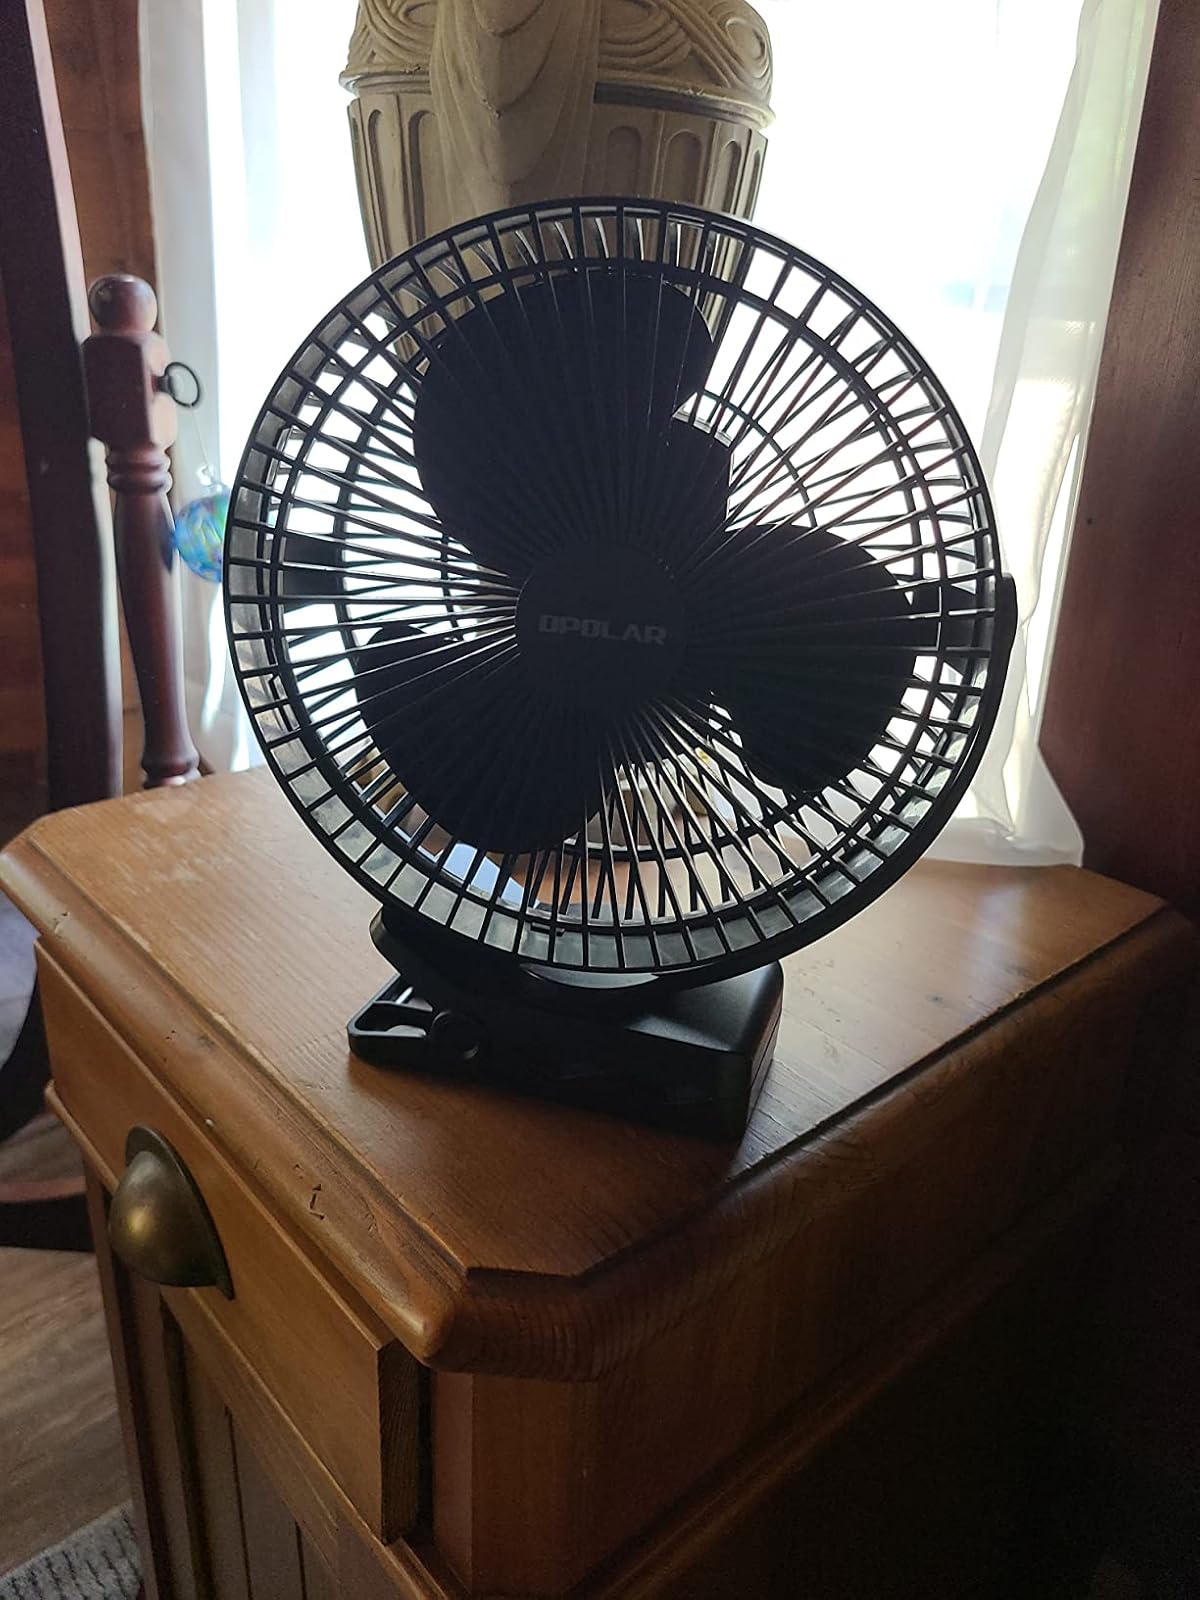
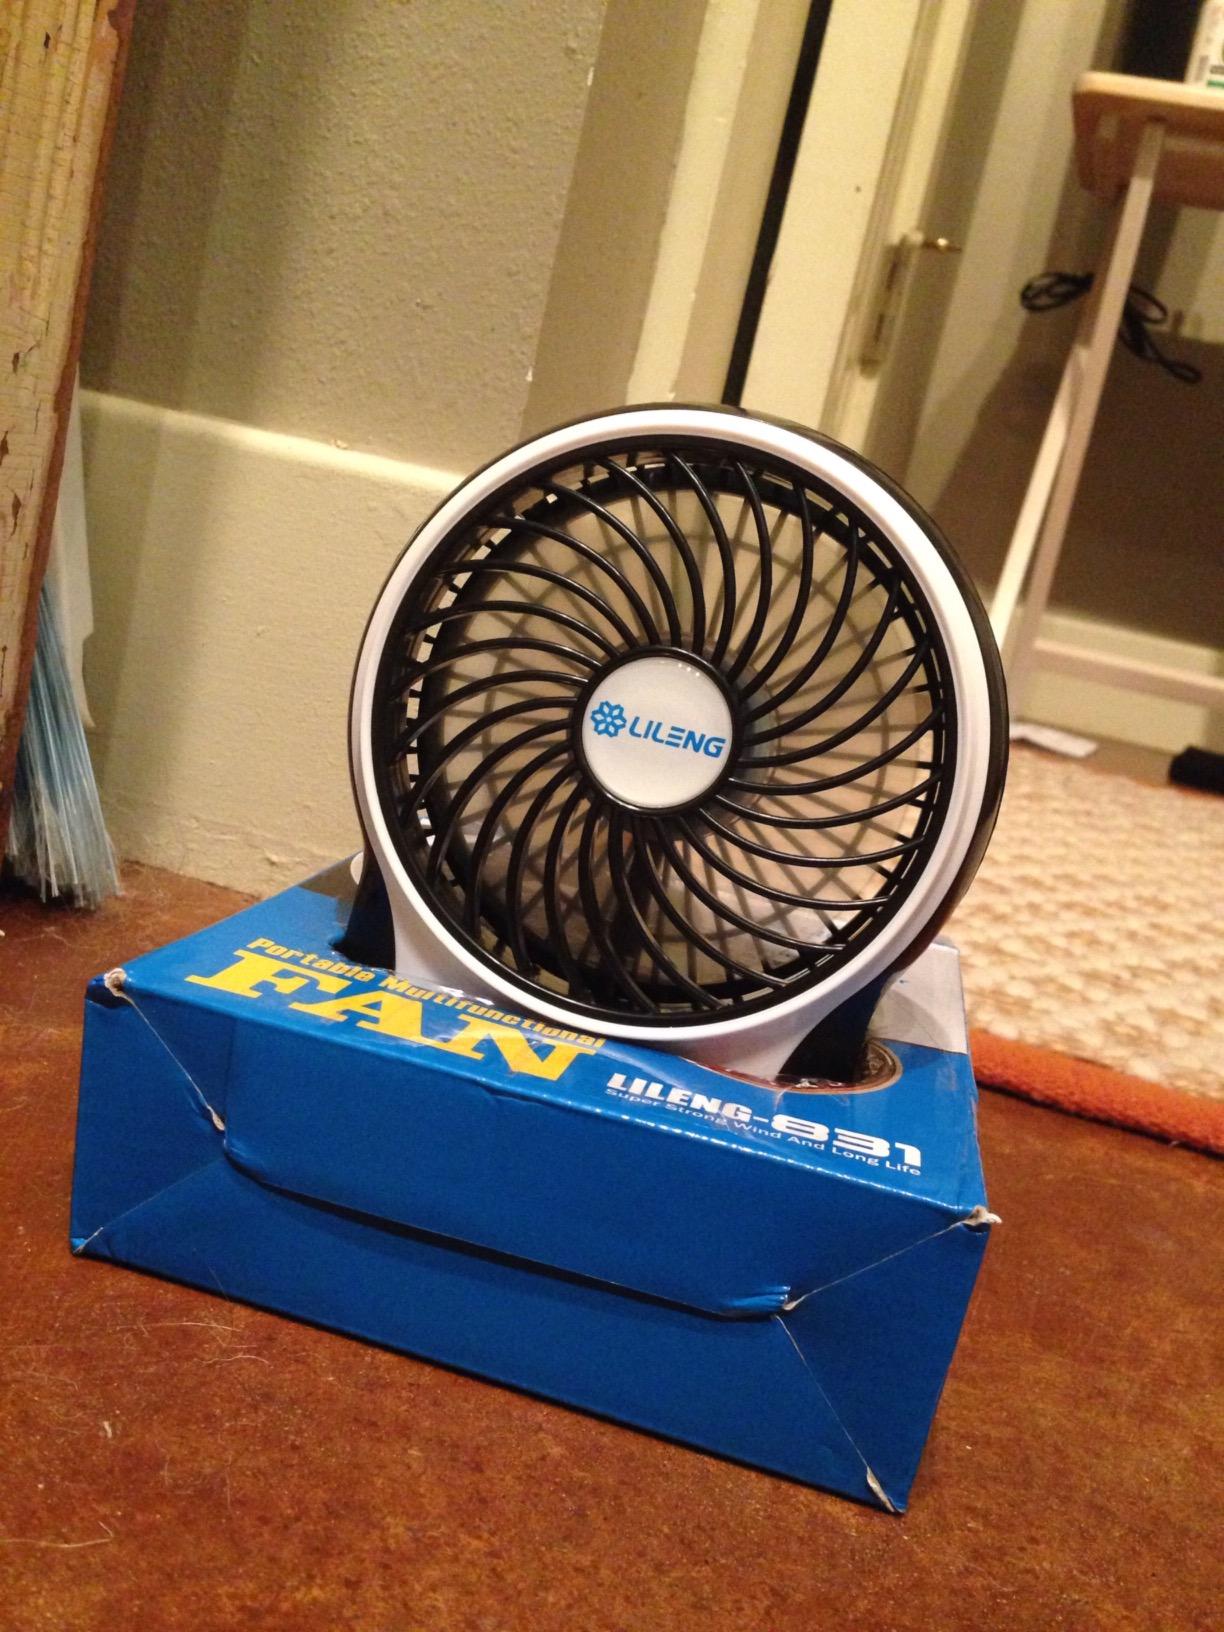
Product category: fan
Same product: no